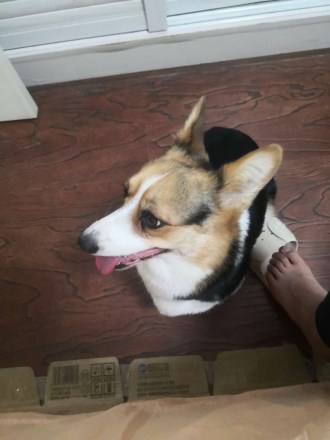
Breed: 2909-n000116-Cardigan